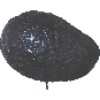
Label: Avocado ripe 1